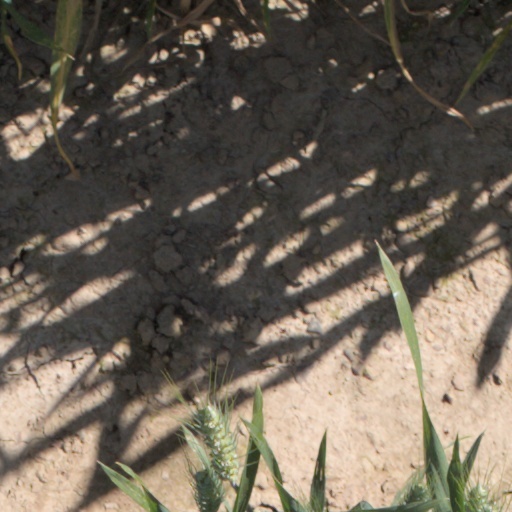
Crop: wheat